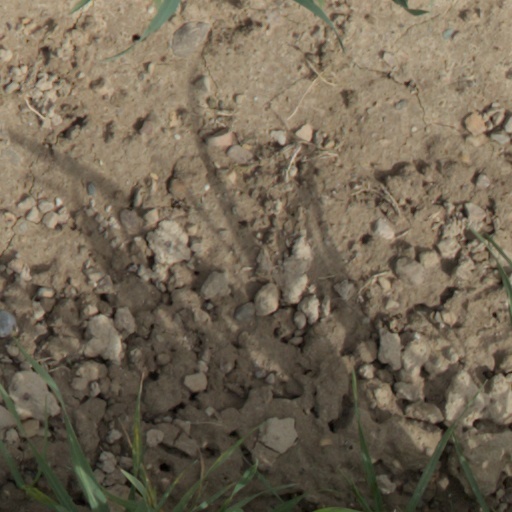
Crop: wheat